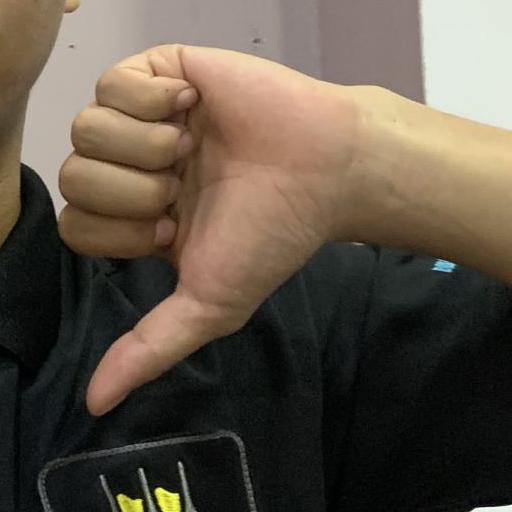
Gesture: dislike